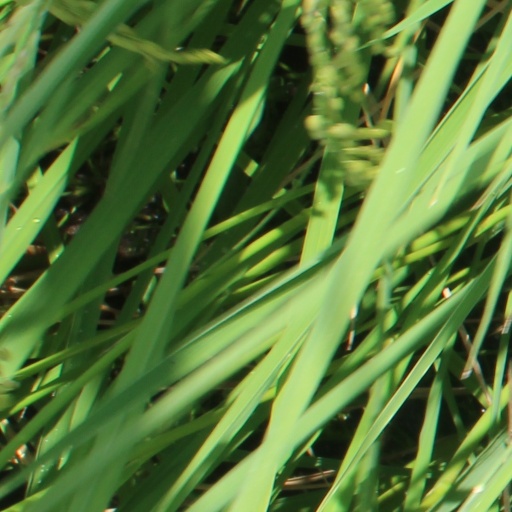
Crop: rice